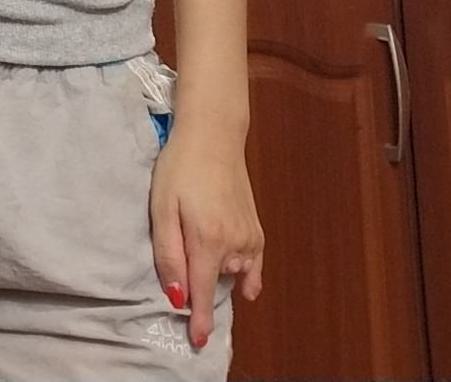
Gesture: no_gesture